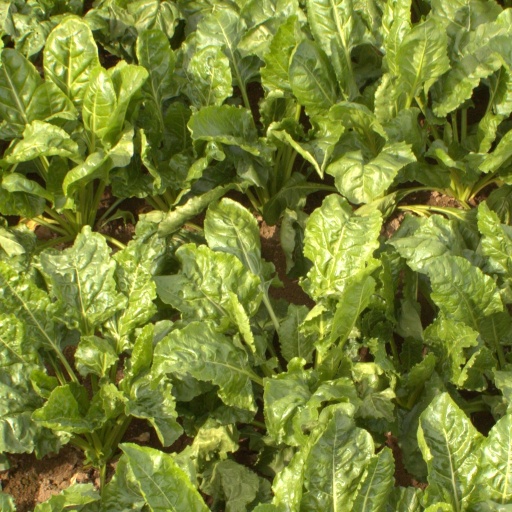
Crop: sugar beet